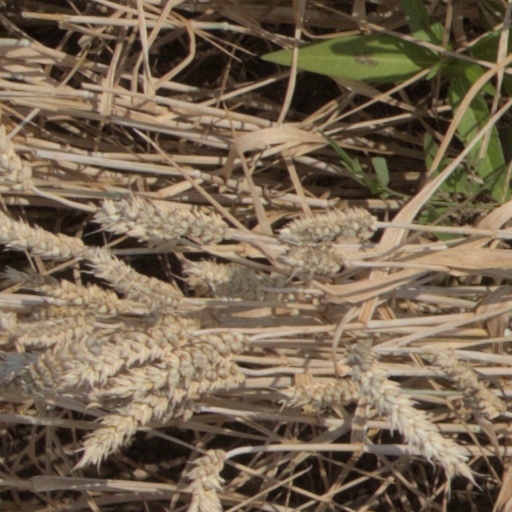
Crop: wheat